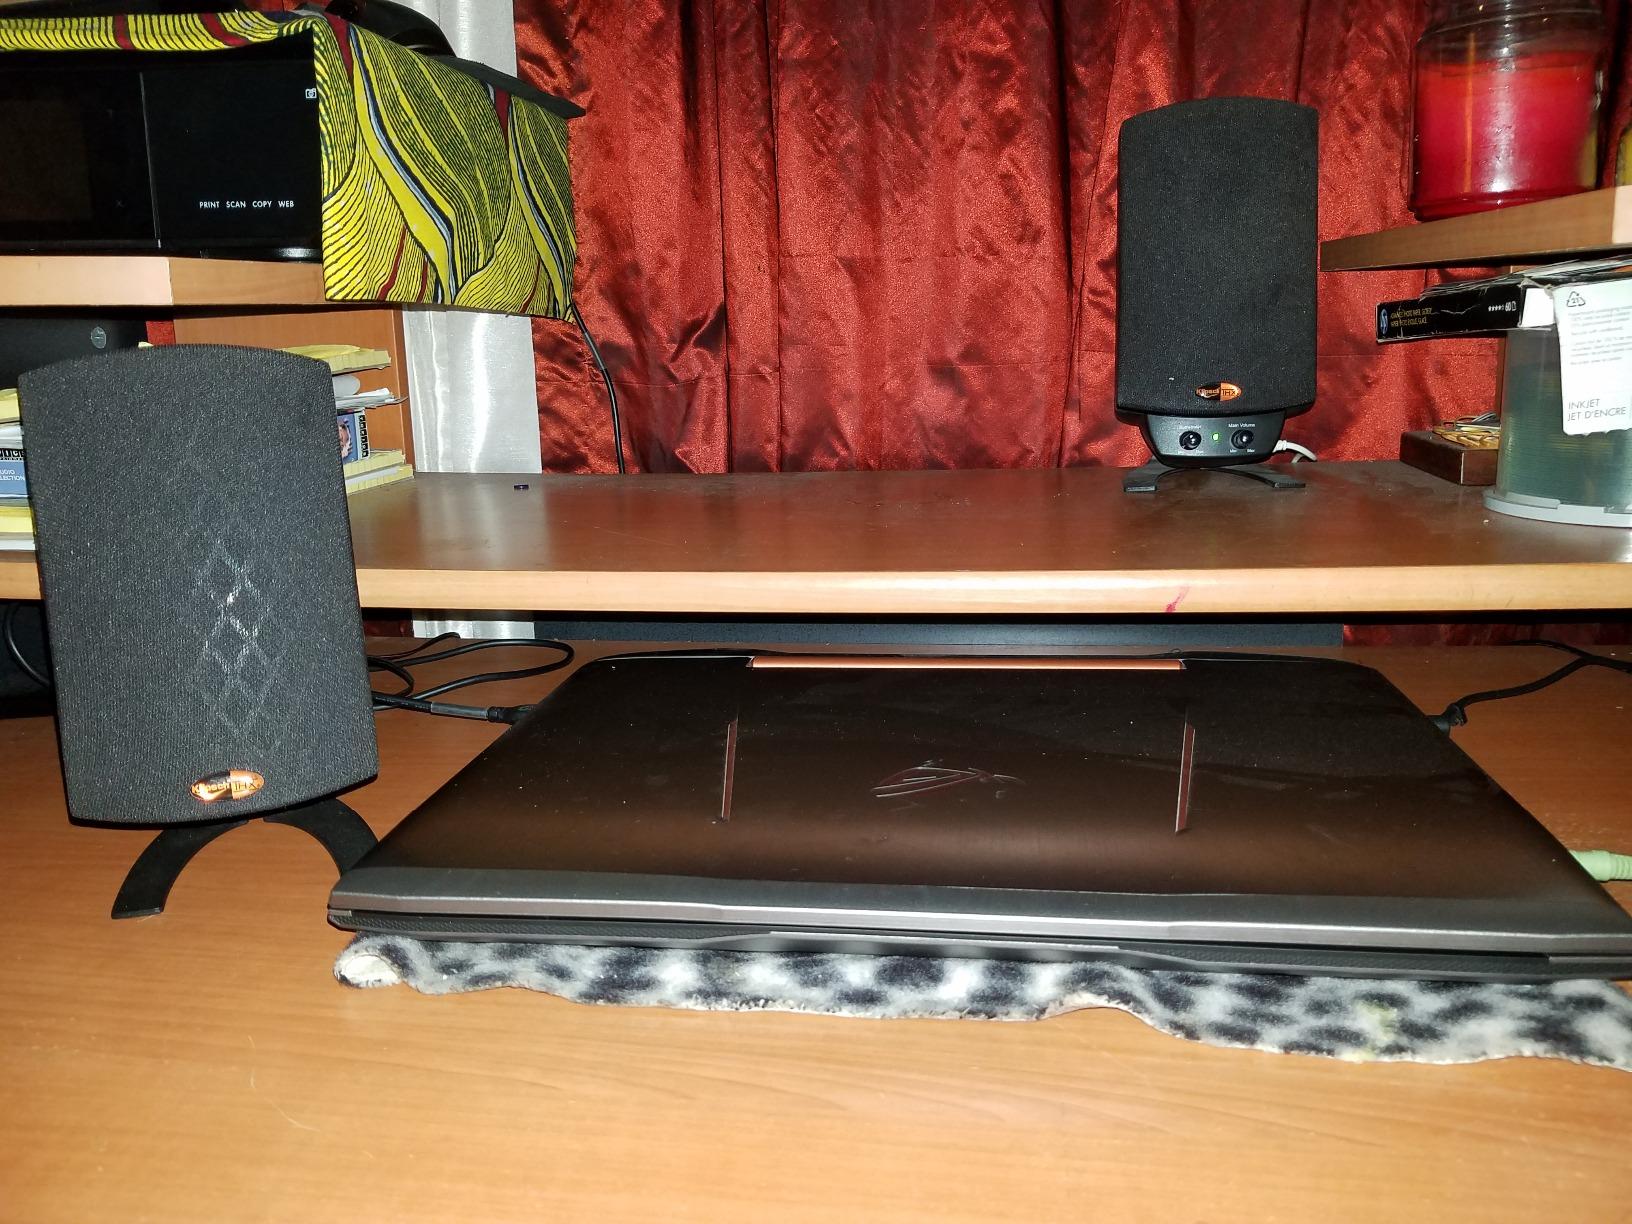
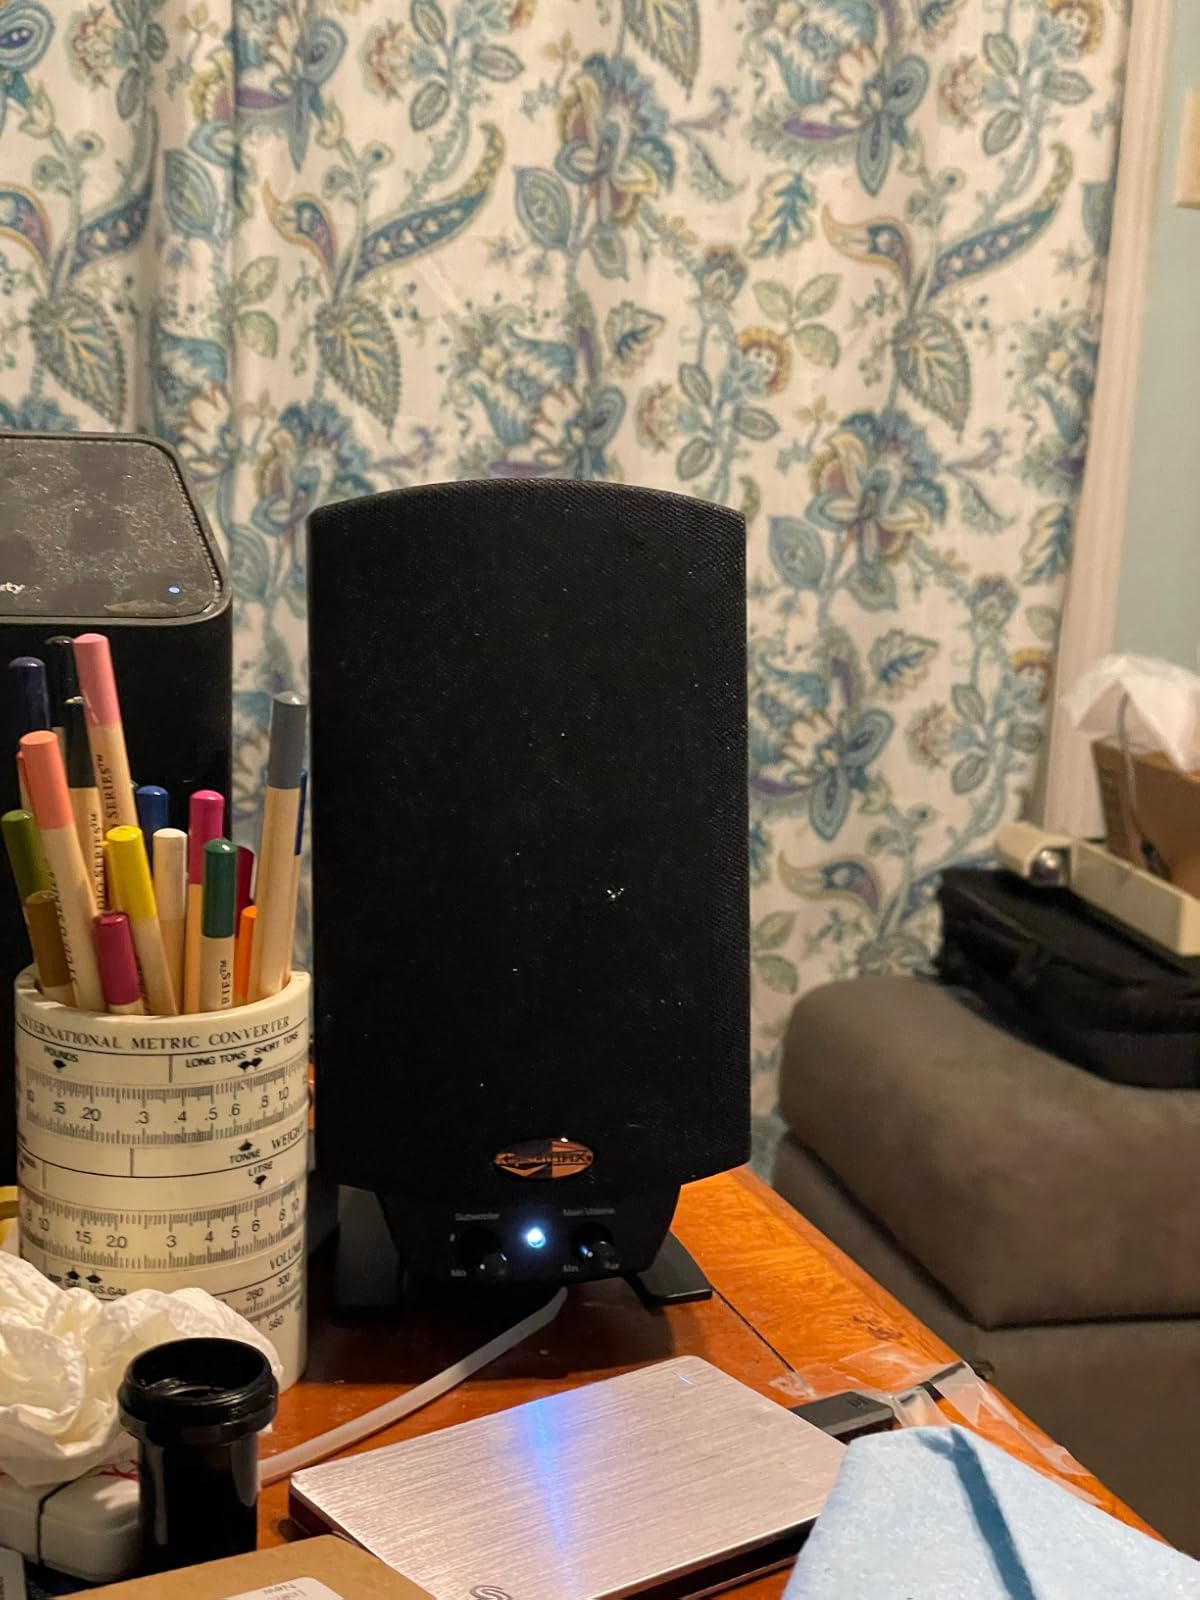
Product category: speaker
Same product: yes